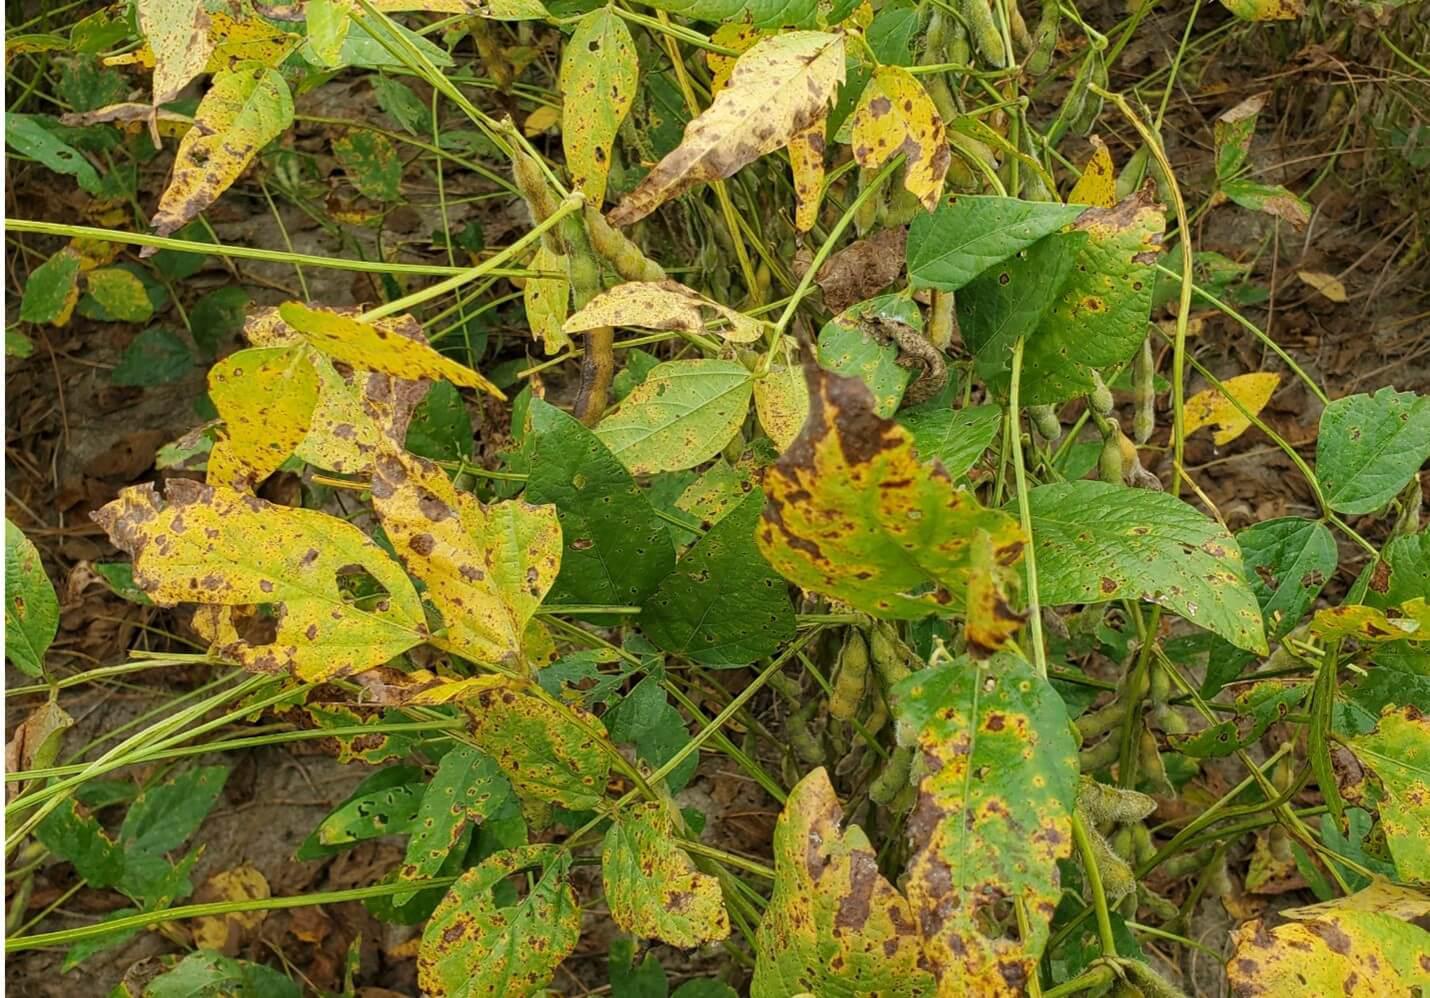
Plant: Soybean
Disease: soybean brown spot